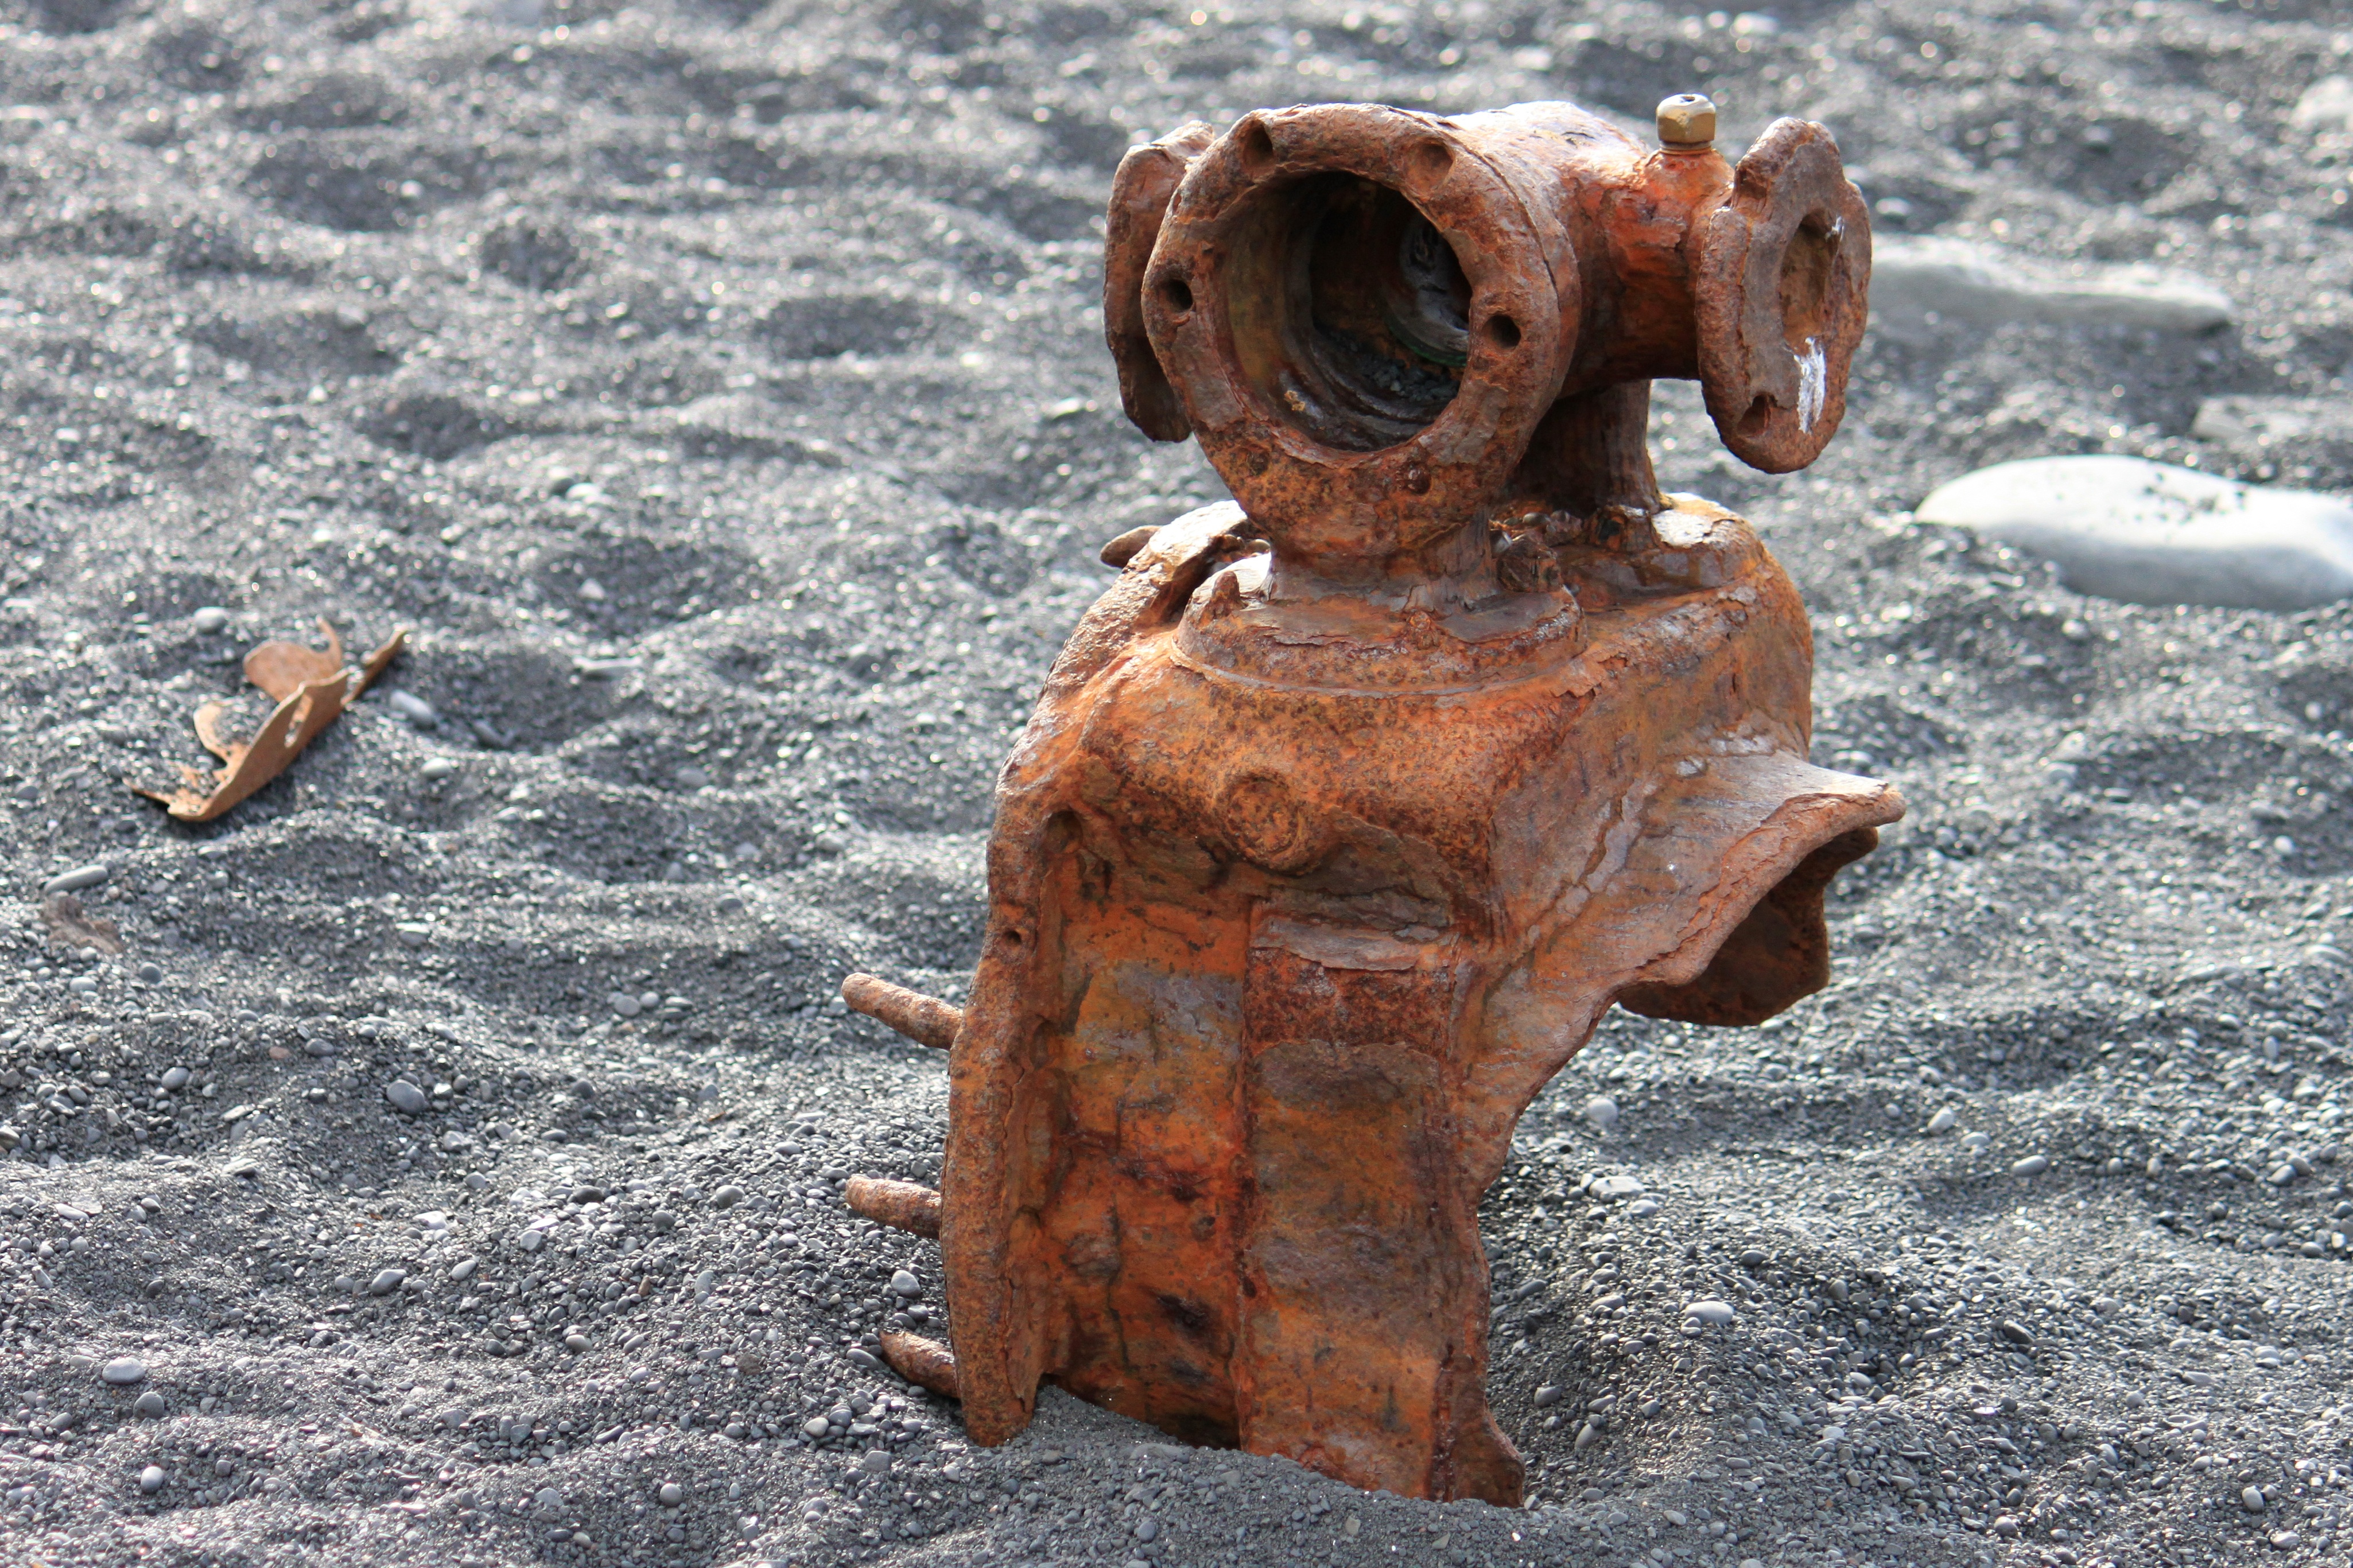
beach, sand, rock, wood, stone, rust, statue, metal, material, sculpture, art, temple, carving, wreck, scrap, ancient history